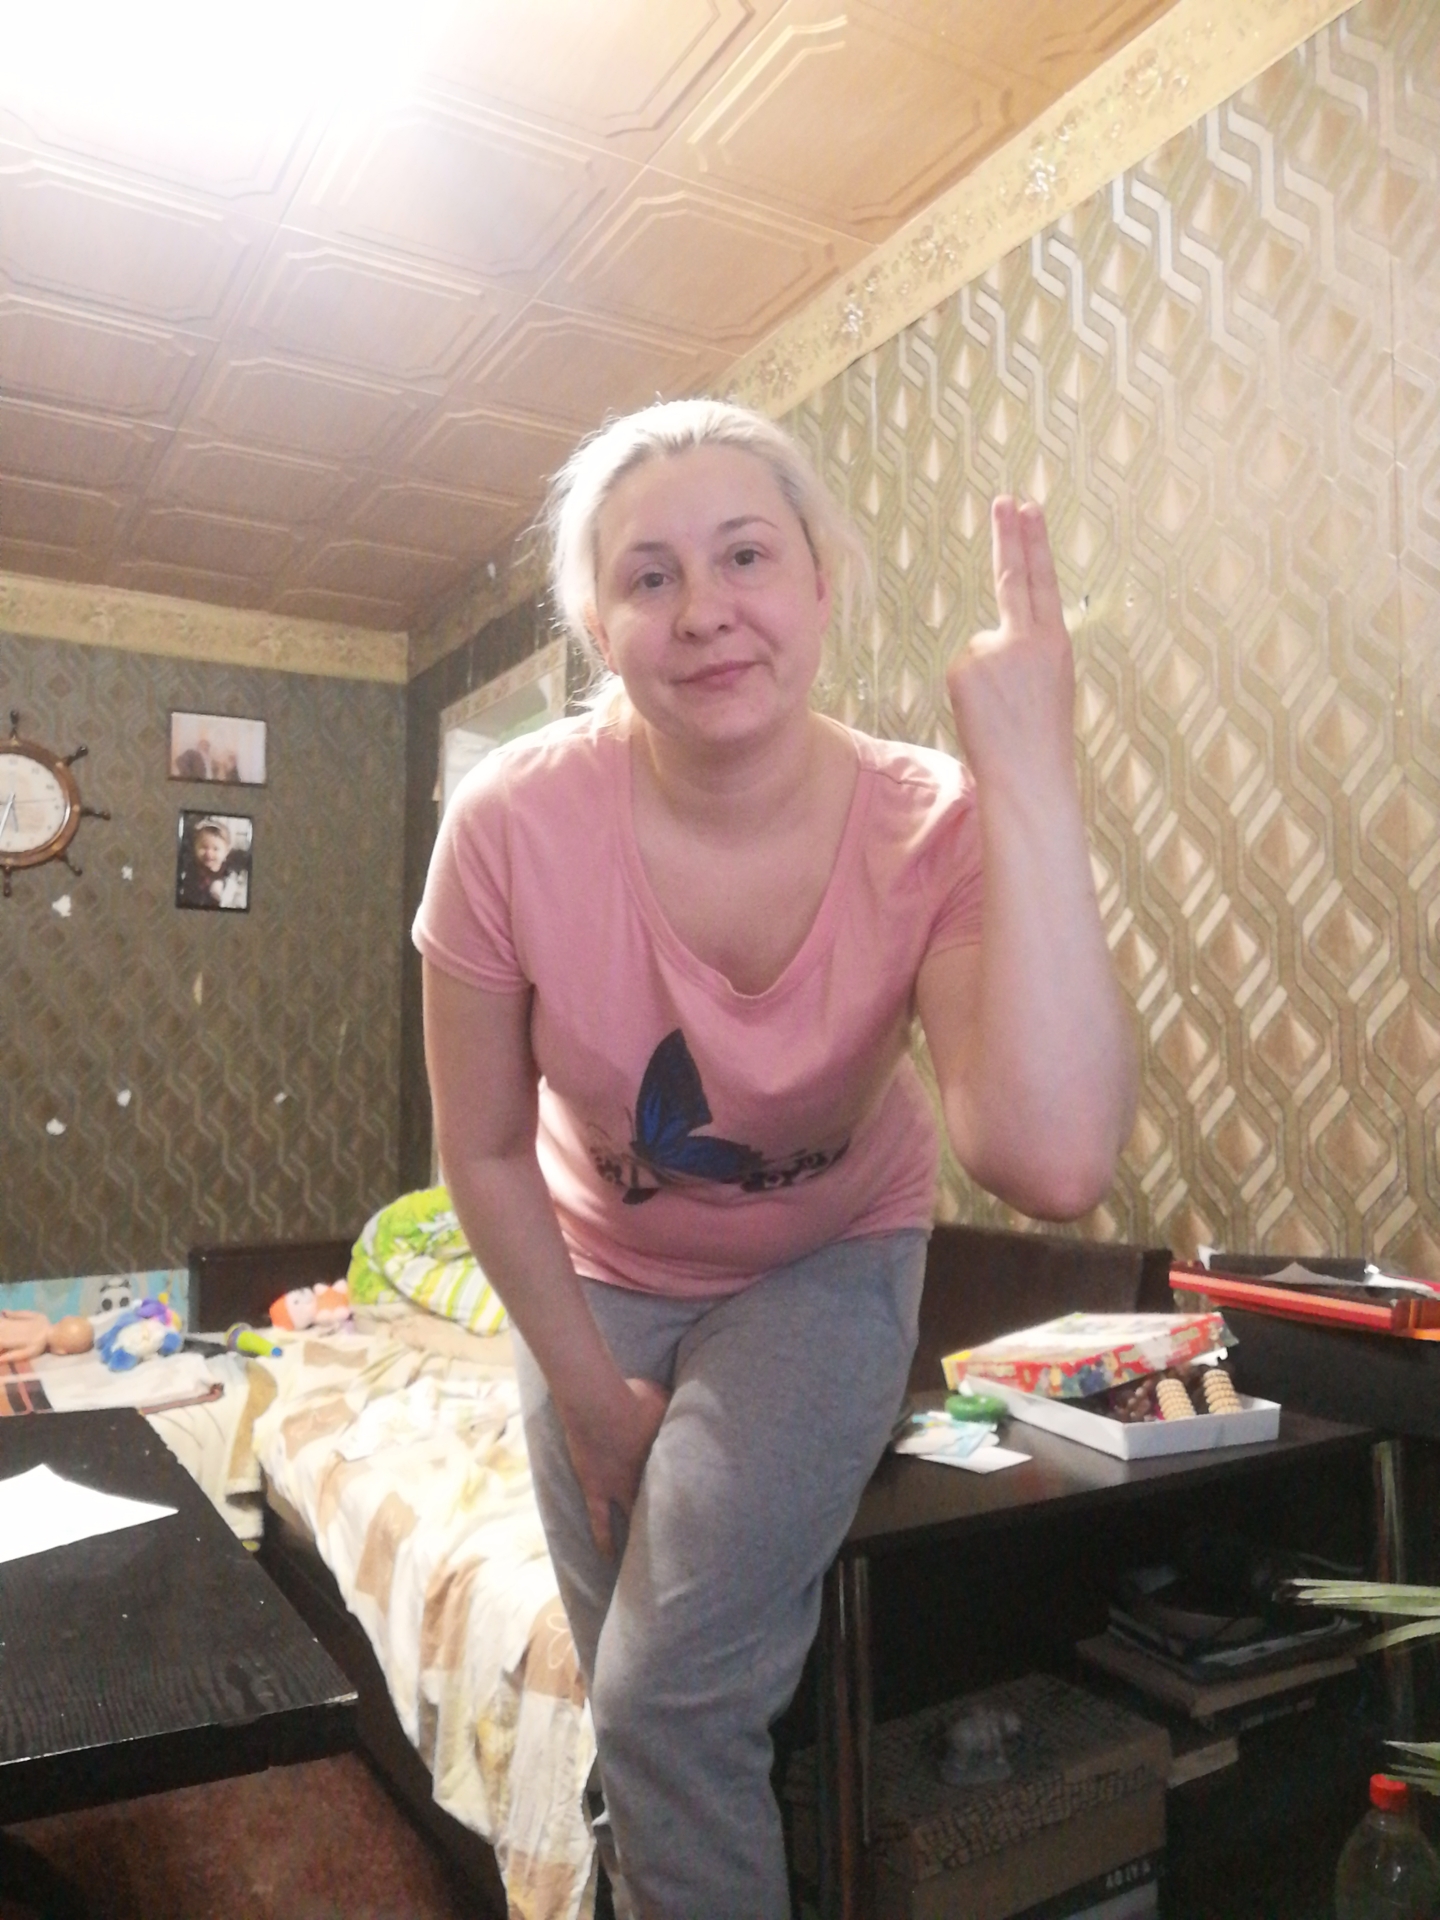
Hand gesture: two_up_inverted